2013 Bathurst 12 Hour

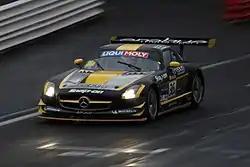
The race winning Mercedes-Benz SLS AMG of Thomas Jäger, Alexander Roloff and Bernd Schneider.

The 2013 Liqui Moly Bathurst 12 Hour was an endurance race for a variety of GT and touring car classes, including: GT3 cars, GT4 cars, Group 3E Series Production Cars and Dubai 24 Hour cars. The event, which was staged at the Mount Panorama Circuit, near Bathurst, New South Wales, Australia, on 10 February 2013, was the eleventh running of the Bathurst 12 Hour. The race also incorporated the opening round of the 2013 Australian GT Championship. The Australian GT Championship was to compete as the first hour only and cars were permitted to enter for only that hour or to cross-enter for both the first hour and continue for the endurance race.